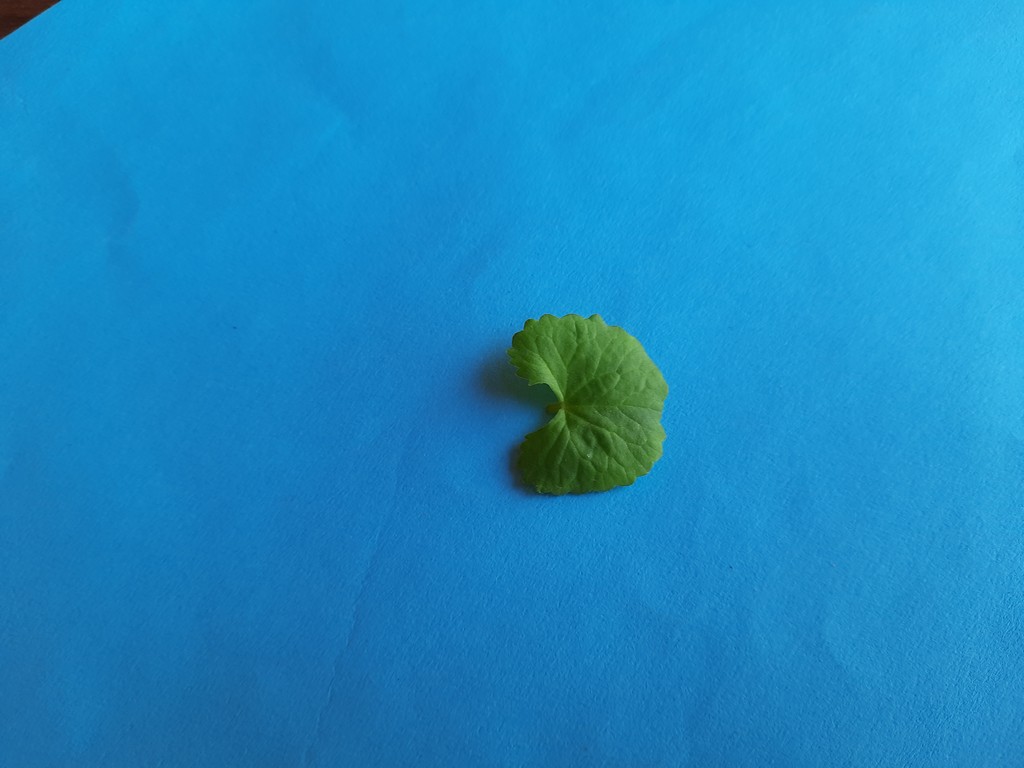
Label: Healthy